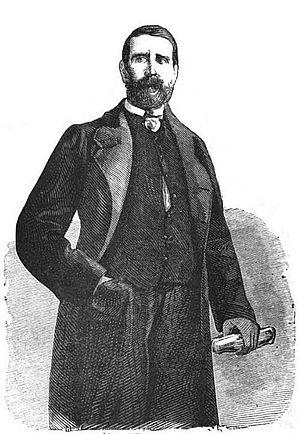
Le lieutenant-colonel Jean-Baptiste-Adolphe Charras, né à Phalsbourg le 7 janvier 1810 et mort en exil à Bâle le 23 janvier 1865, est un militaire et homme politique républicain français du XIXᵉ siècle.